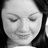
Emotion: happy